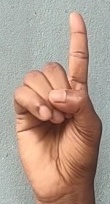
ASL sign: D